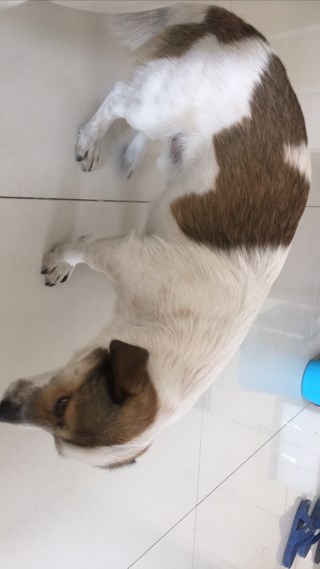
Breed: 3336-n000121-chinese_rural_dog